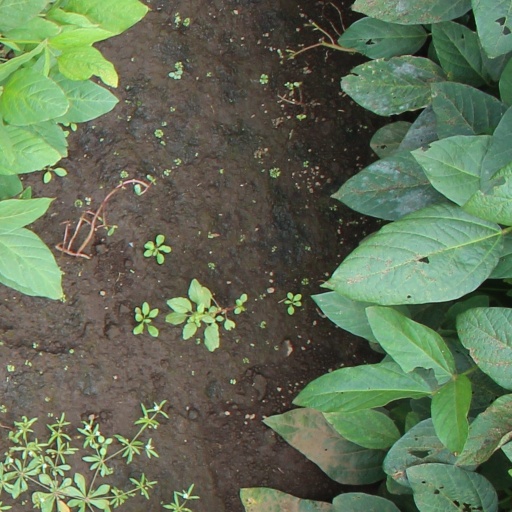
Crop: soybean